Bob Forsch

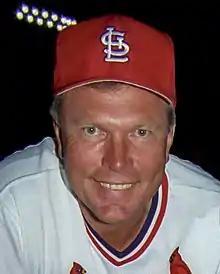
Forsch in 1983

Robert Herbert Forsch (January 13, 1950 – November 3, 2011) was an American professional baseball player who spent most of his sixteen years in Major League Baseball (MLB) with the St. Louis Cardinals (1974–1988) before finishing his playing career with the Houston Astros (1988–1989). He was a member of the 1982 World Series Champions and National League (NL) pennant winners in 1985 and 1987.